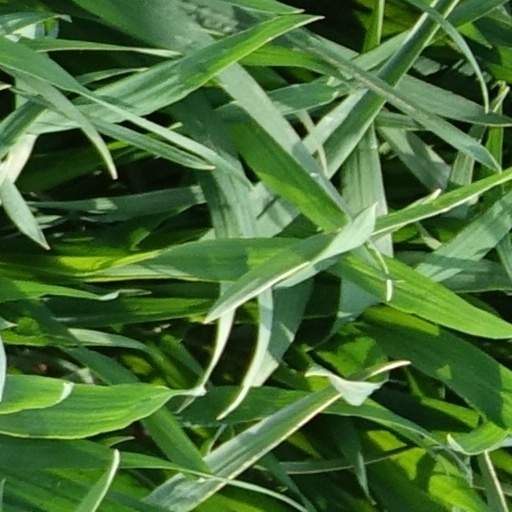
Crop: wheat